National Open Source-Intelligence Agency

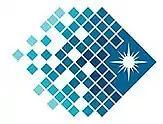
Logo of the Open Source Center circa 2010, featuring the distinctive star of the Central Intelligence Agency

Around the same time in 2005, the WMD Commission, tasked in part with evaluating readiness of US intelligence to respond to threats raised by the use of weapons of mass destruction in the wake of intelligence failures prior to the September 11 attacks and the 2003 invasion of Iraq, suggested the creation of an open source directorate within the CIA. By November 2005, CIA had announced FBIS would be combined into the new ODNI Open Source Center, tasked to collect and analyze open source information of intelligence value across print, broadcast, and online media.